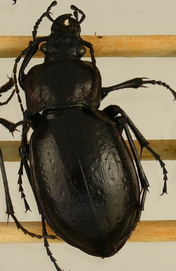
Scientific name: Carabus nemoralis
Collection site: UNDERC Site (UNDE), plot UNDE_017